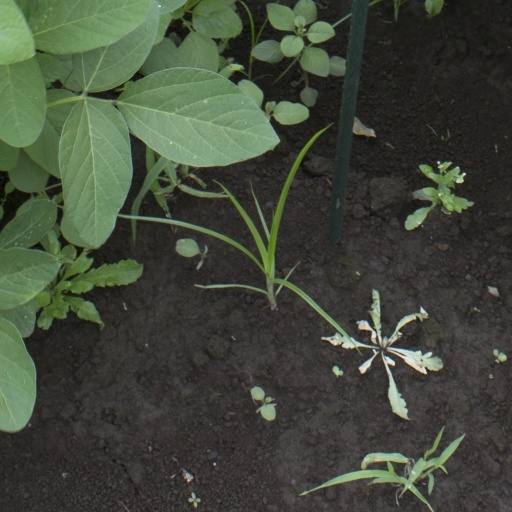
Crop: soybean